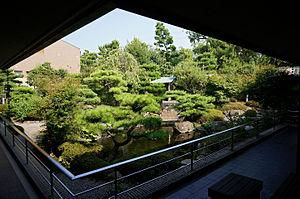
Le musée mémorial Jun’ichirō Tanizaki, Ashiya-shi Tanizaki Jun’ichirō Kinenkan, angl. Tanizaki Junichiro Memorial Museum of Literature, Ashiya se trouve à Ashiya dans la préfecture de Hyōgo. Inauguré en 1988, Il recueille et présente des documents sur l'écrivain japonais Jun'ichirō Tanizaki et informe de son œuvre littéraire.